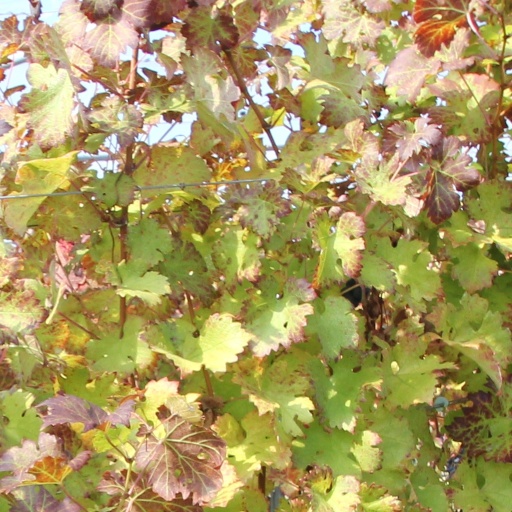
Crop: grape